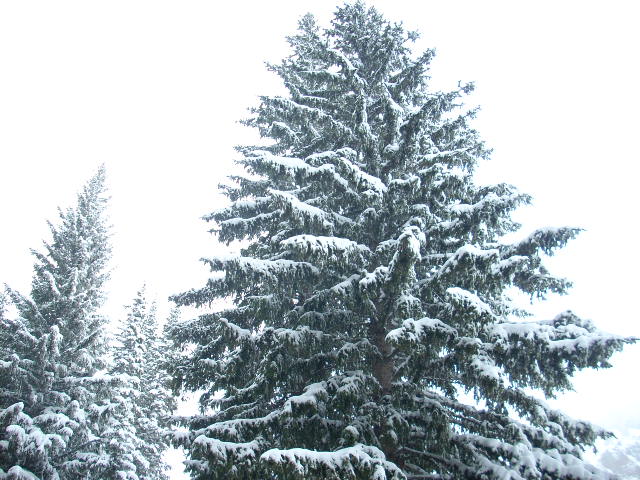
Label: not_food